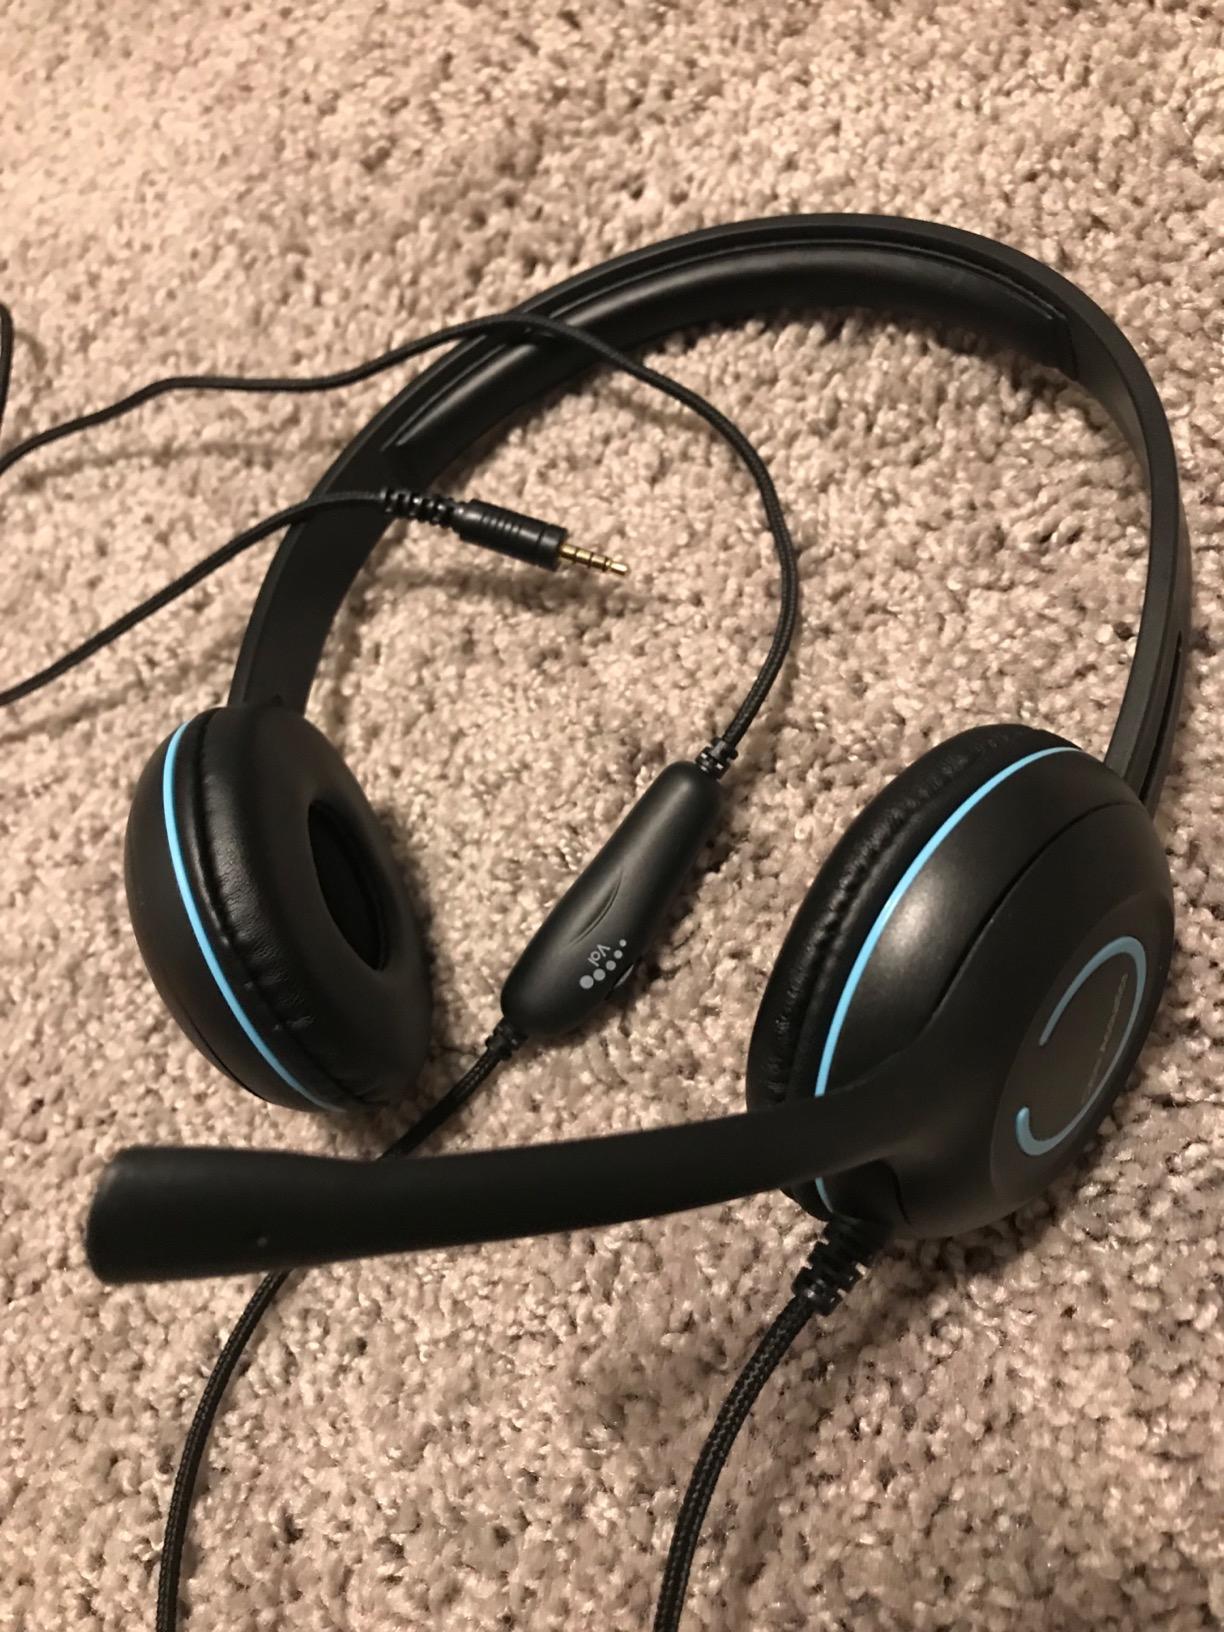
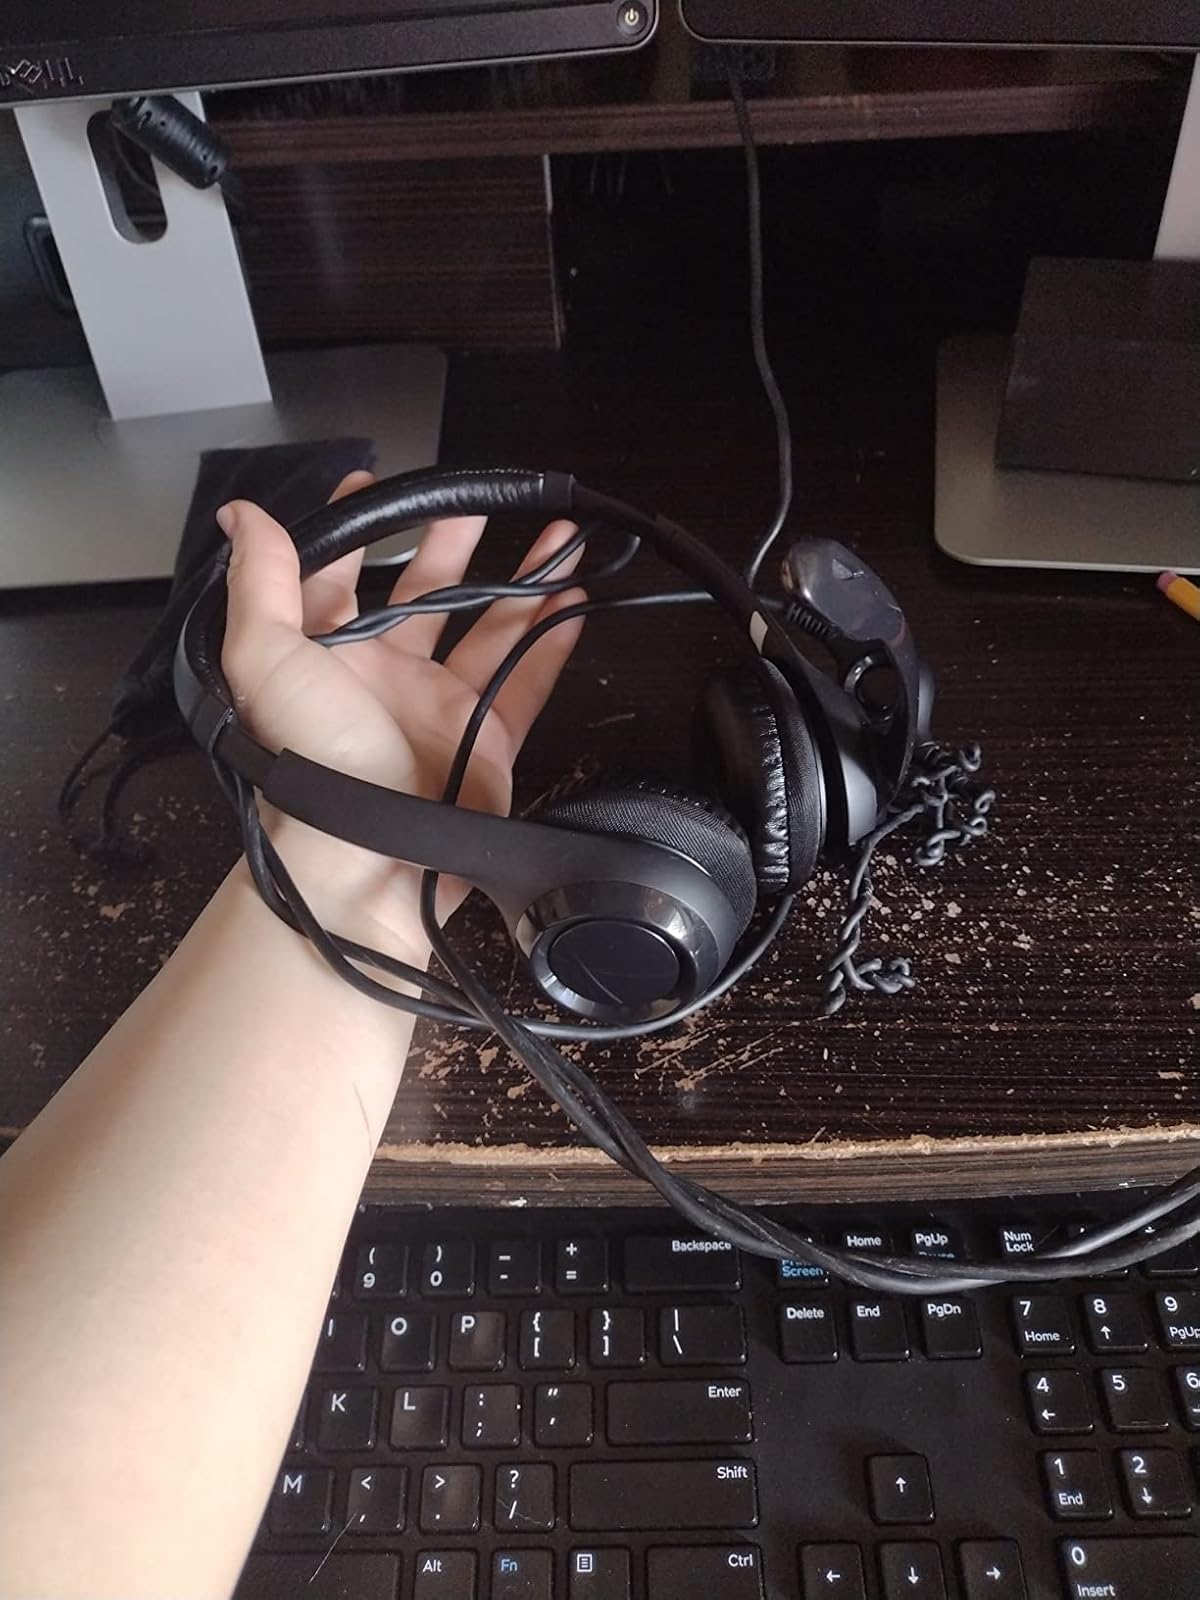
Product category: headphones
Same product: no